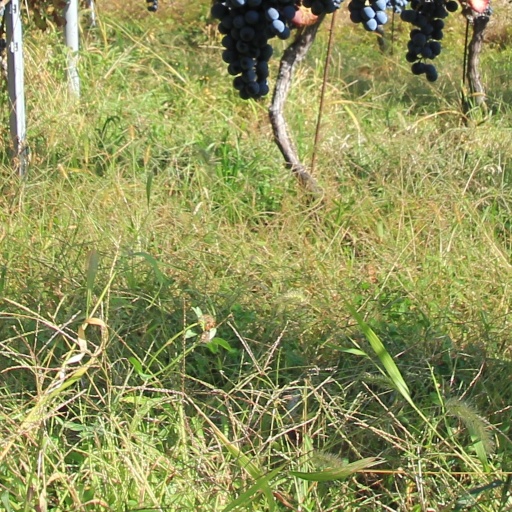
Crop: grape